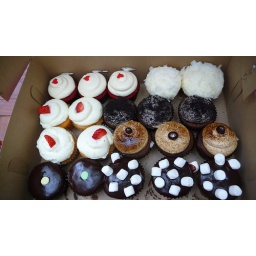
Red velvet, coconut, cookies &amp;amp; cream, strawberry shortcake, mocha, choc-choc, choc ganache with marshmallows over yellow cake